Polish American Museum

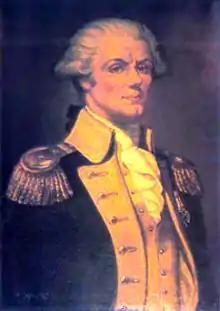
Portrait of Tadeusz Kościuszko (1746–1817) at the Polish American Museum

The Polish American Museum is located at 16 Belleview Avenue in Port Washington, New York, USA. It was founded on January 20, 1977. It features displays of folk art, costumes, historical artifacts and paintings, as well as bilingual research library with particular focus on achievements of the people of Polish heritage in America.